Tony Conigliaro

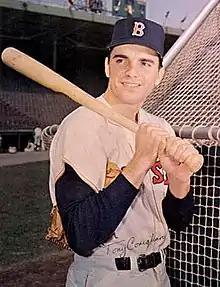
Conigliaro in 1966

Anthony Richard Conigliaro (January 7, 1945 – February 24, 1990), nicknamed "Tony C" and "Conig", was an American Major League Baseball outfielder and right-handed batter who played for the Boston Red Sox (1964–1967, 1969–1970, 1975) and California Angels (1971). Born in Revere, Massachusetts, he was a 1962 graduate of St. Mary's High School in Lynn, Massachusetts. Conigliaro started his MLB career as a teenager, hitting a home run in his first at-bat during his home field debut in 1964, and reaching 100 career home runs faster than any player in American League history.